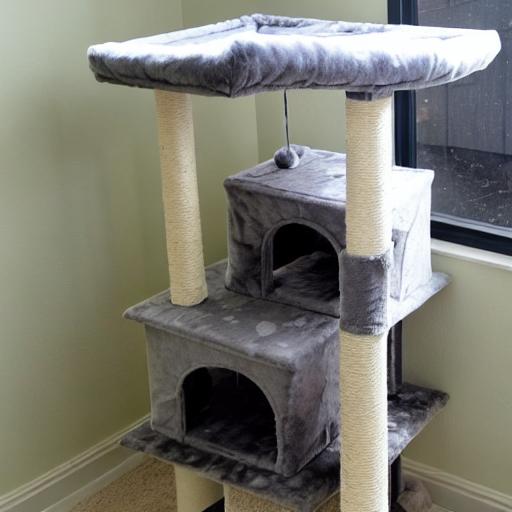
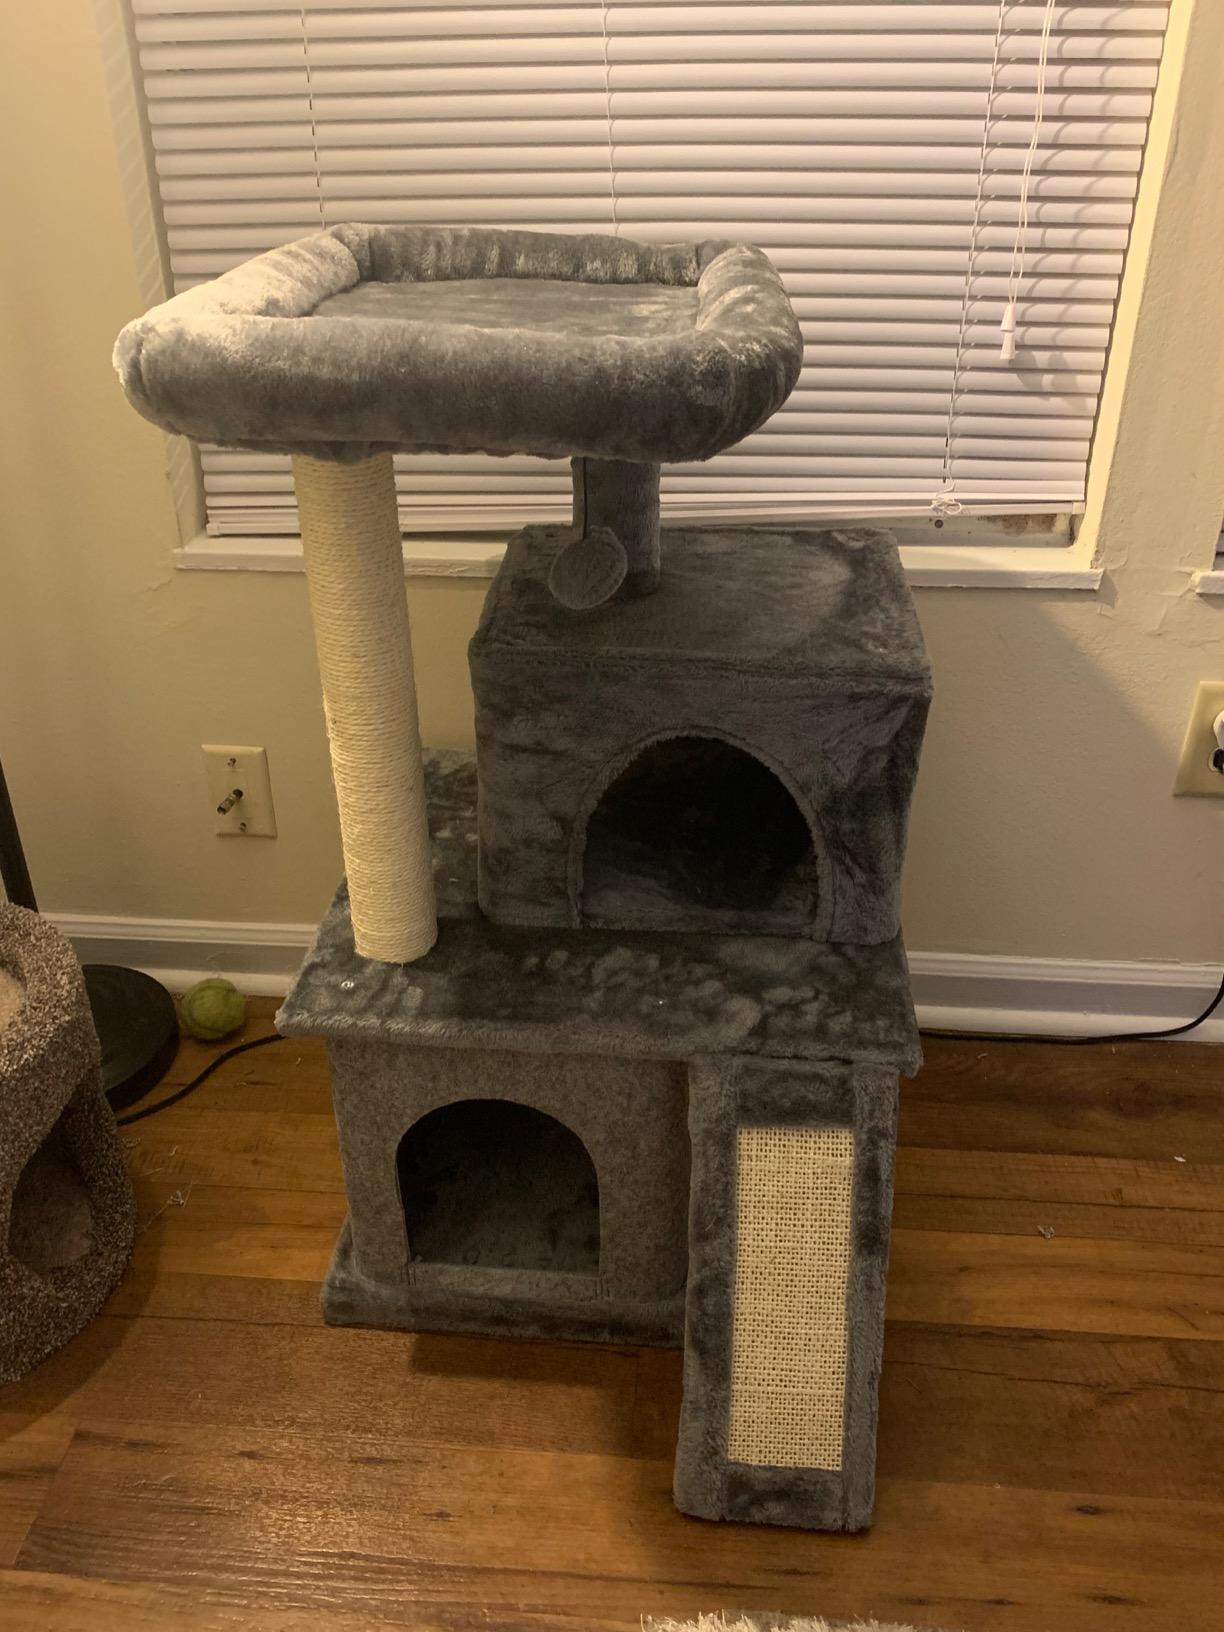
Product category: items_cat tree
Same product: no